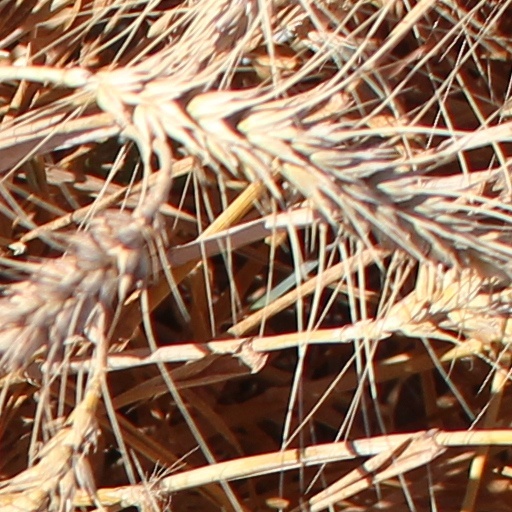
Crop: wheat